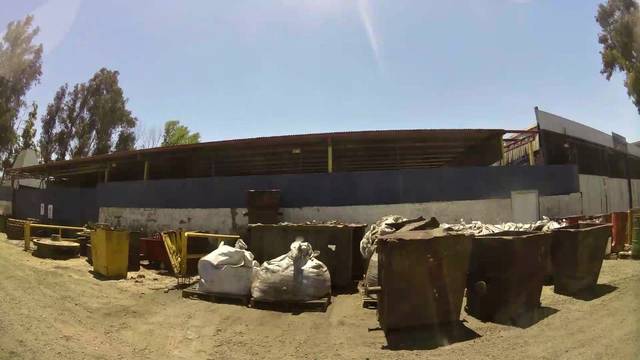
Region: Chile
Coordinates: -33.605, -70.69